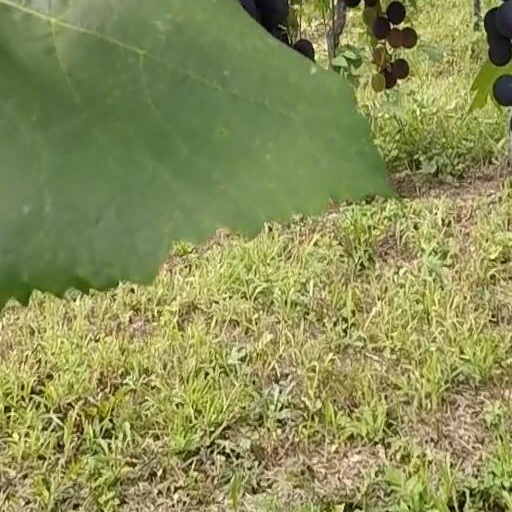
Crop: grape